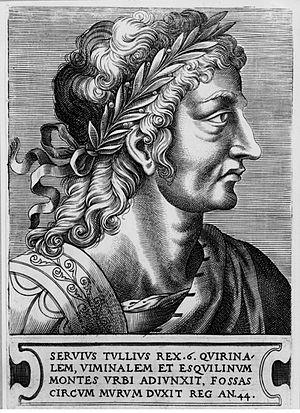
Servius Tullius est le sixième roi légendaire de la Rome antique. Il aurait régné de 575 à 535 av. J.-C., dates incertaines. Ce prince avait pour mère Ocrésia, une femme noble, pourtant prisonnière et servante de Tanaquil. Selon la tradition historique romaine, il soumit les Sabins, joignit à la Ville trois monts : le Quirinal, le Viminal, l'Esquilin, et fit creuser des fossés autour de ses remparts. Il institua le cens. Sous lui, Rome, après qu'on eut procédé au recensement général, compta quatre-vingt-trois mille têtes de citoyens romains, y compris les habitants des campagnes. Il fut tué, la quarante-cinquième année de son règne, victime du forfait de son gendre, Tarquin le Superbe, fils du roi auquel il avait lui-même succédé, et du crime de sa fille, que Tarquin avait épousée. Il aurait introduit dans la Rome antique le principe de la division topographique.
Tout au long de l'âge du fer, la trame historique des Etrusques et celle de Rome sont liés de manière inextricable. En définitive, depuis la fondation de la ville capitoline et des premières cités-Etats d'Étrurie, au cours du VIIIᵉ siècle av. J.-C., jusqu'à sa conquête et enfin sa totale intégration par Rome, le peuple étrusque apparaît comme étant l'une des données majeures de l'équation historique de la cité tibérine. De facto, la koïnè étrusque a fourni 3 et peut-être 4 des souverains de Rome. En outre, la lecture des œuvres littéraires antiques confrontées et corrélées à un corpus archéologique abondant, mettent en évidence un véritable processus de synœcisme de populations étrusques au sein de Rome sur une période débutant au cours du VIIᵉ siècle av. J.-C. et se concluant au long du Vᵉ siècle av. J.-C.. Ces dernières formant ainsi le plus important quartier de la ville capitoline pré-républicaine, voire pré-impériale, le litus tuscus. À cet égard, et compte tenu de l'ensemble de ces données littéraires, historiographiques et archéologiques, ces dernières permettent d'appréhender et de singulariser une véritable Rome étrusque, la Ruma tusci.
Les rois de Rome sont les rois ayant régné sur la Rome antique durant sa période monarchique qui commence avec la fondation légendaire de Rome par Romulus en 753 av. J.-C. et prend fin avec la chute de Tarquin le Superbe et l'avènement de la République romaine, en 509 av. J.-C.. L'histoire traditionnelle romaine s'est fixée au IIIᵉ siècle av. J.-C. sur une série de sept rois, excluant d'autres souverains au règne éphémère.